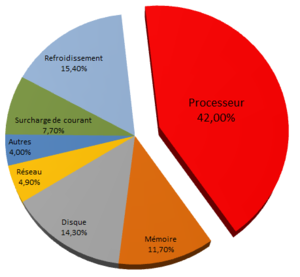
Répartition de la charge processeur
La gestion énergétique des centres de calcul est la mise en œuvre de moyens permettant d'optimiser les besoins importants en énergie que ces centres nécessitent. Elle fait partie du concept d'informatique durable et permet de répondre à un certain nombre de problématiques.